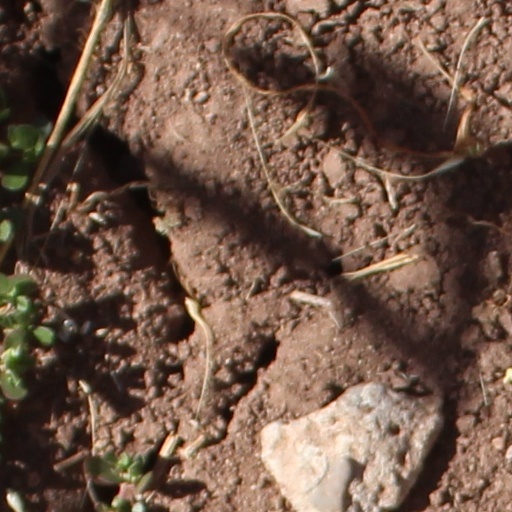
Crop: wheat